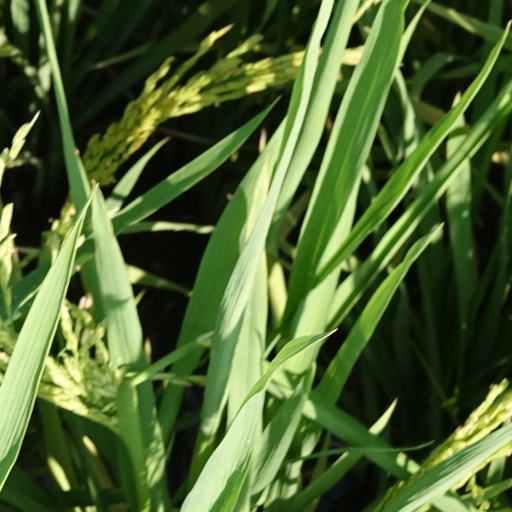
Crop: rice